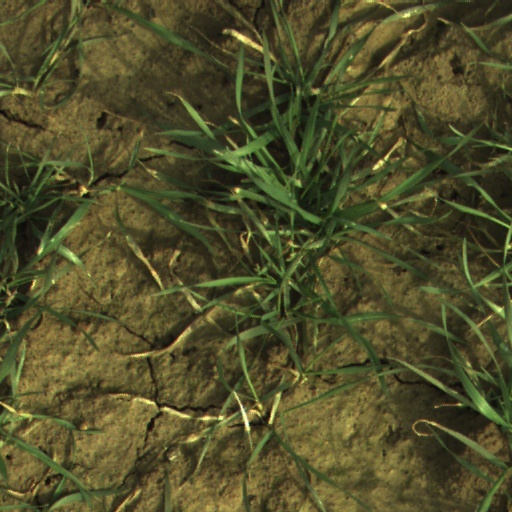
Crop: wheat